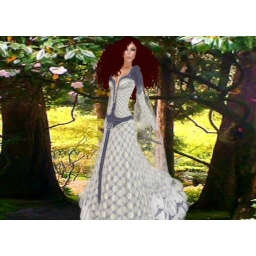
the medieval dress is sweet treasure by the white armory, the skin is jade by oceane, the hair from ava-tare